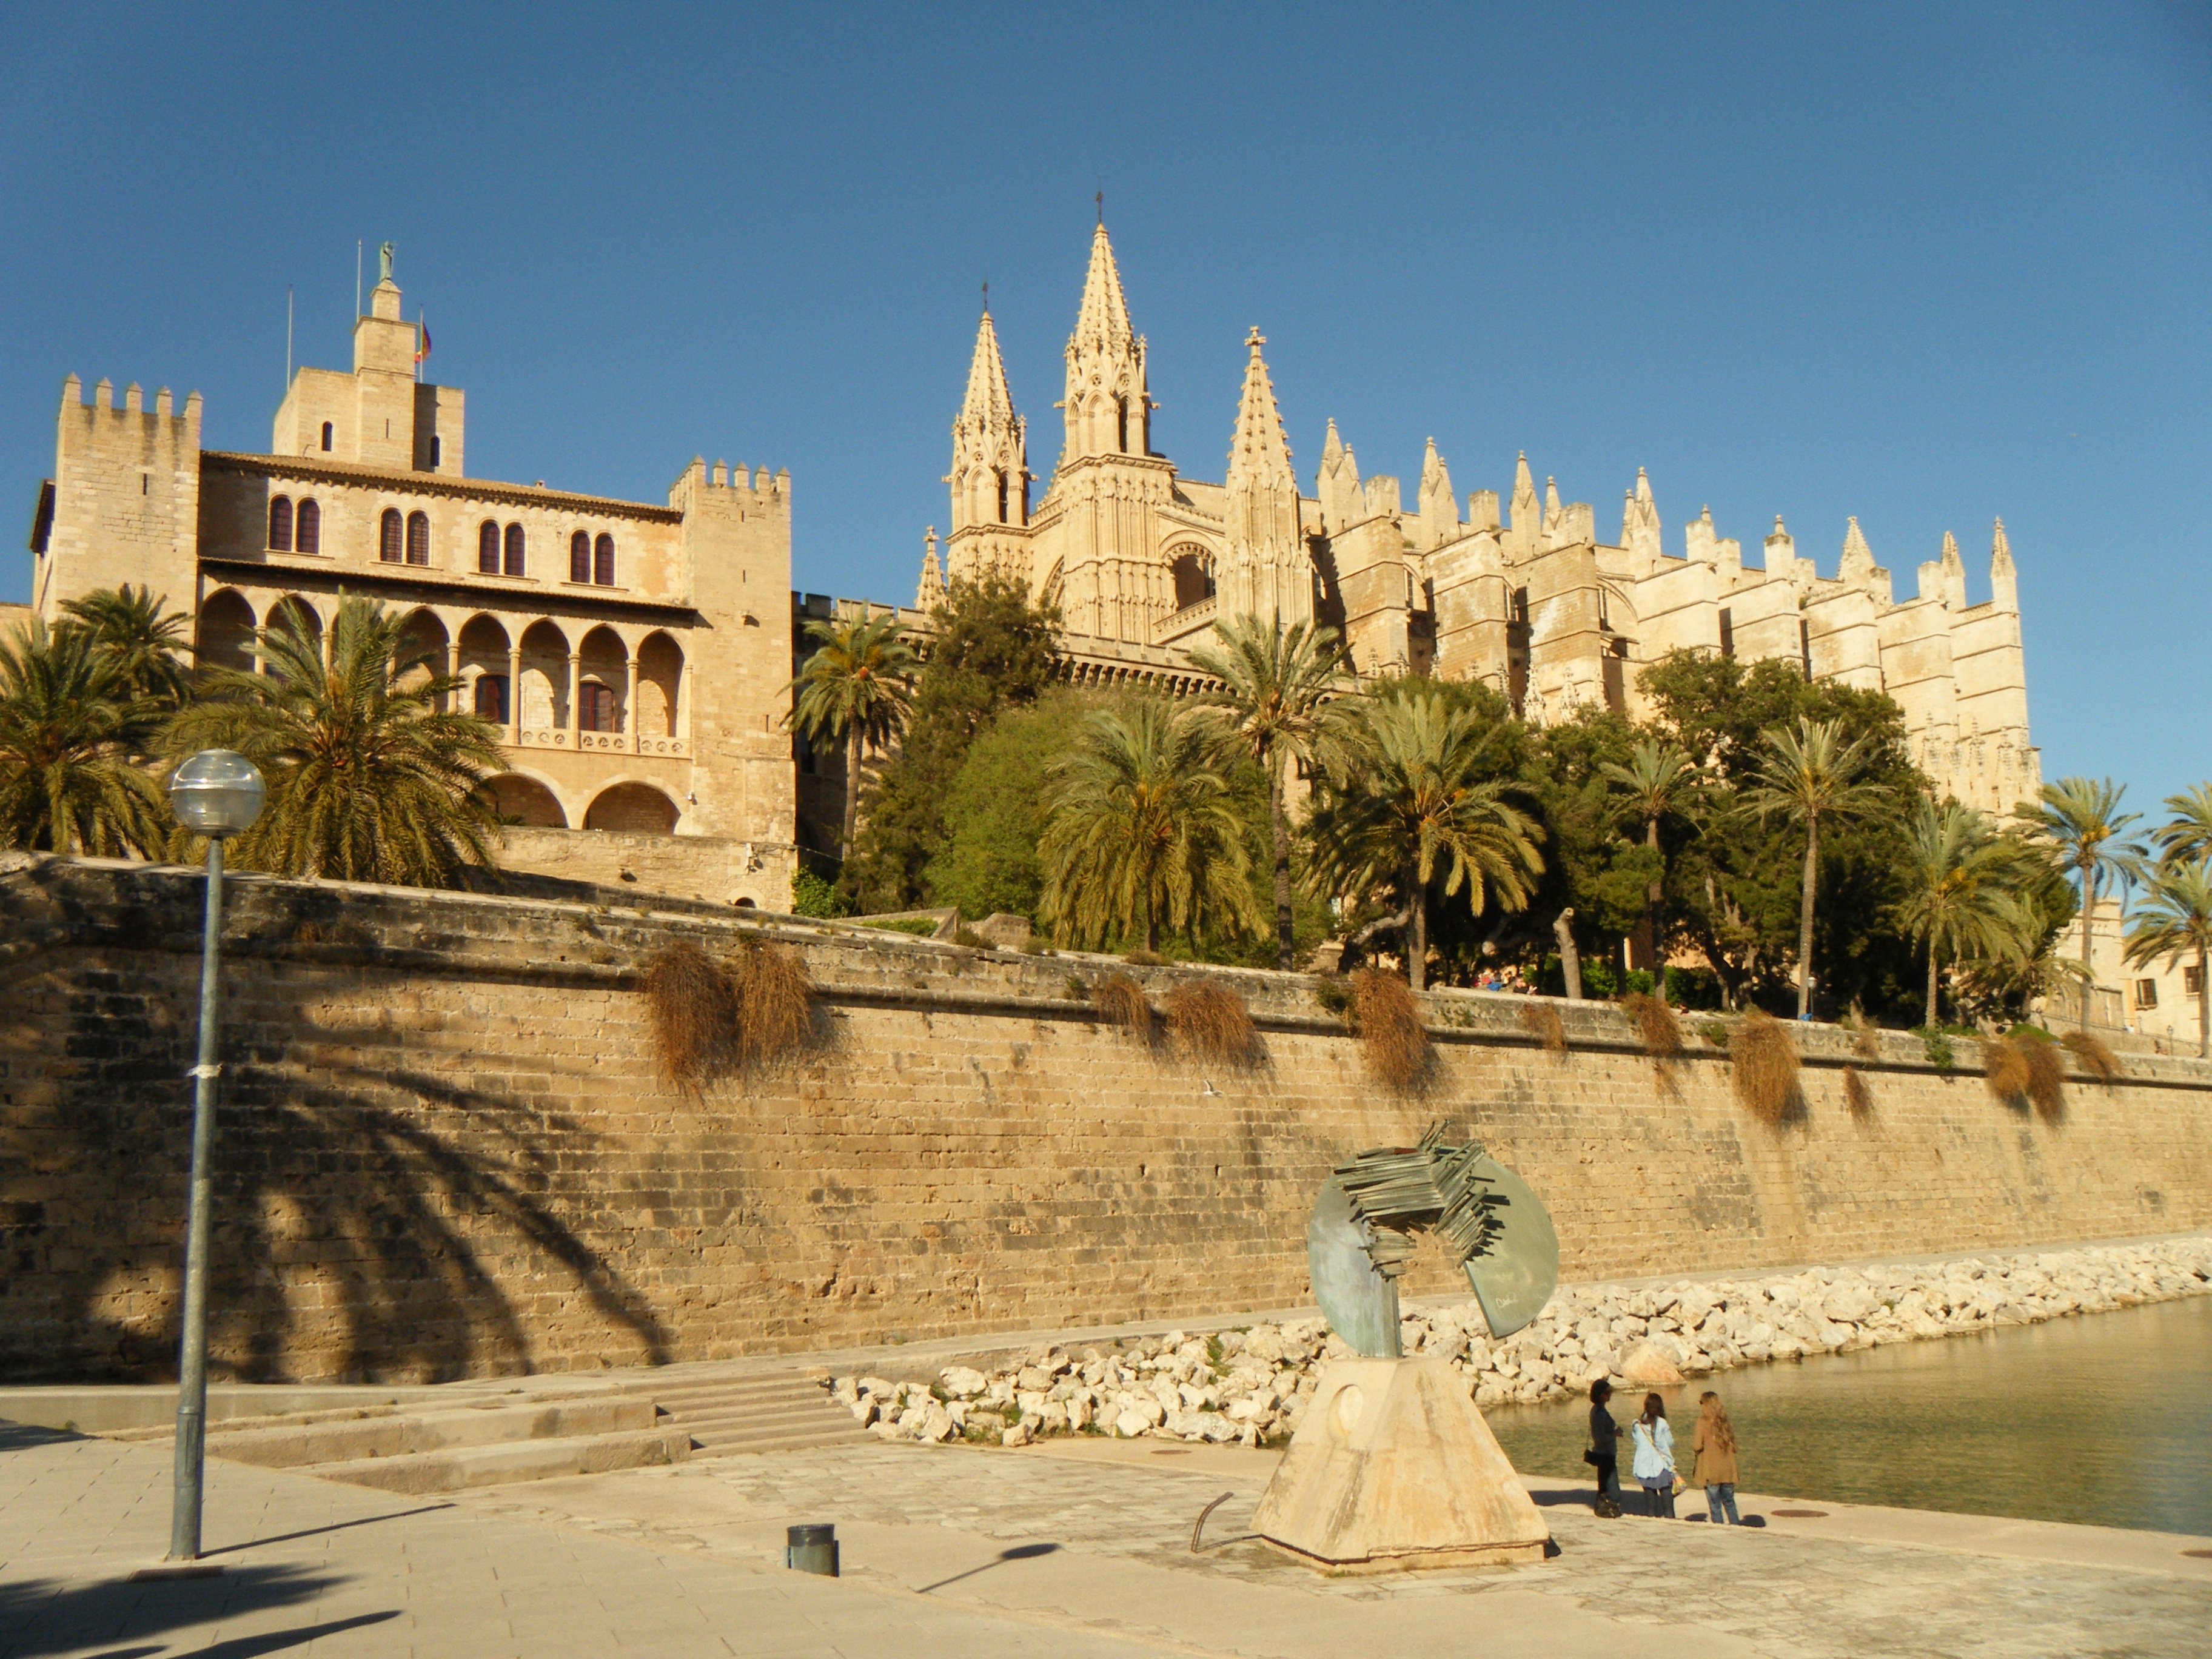
grass, architecture, lawn, view, building, palace, city, monument, vacation, travel, plaza, landmark, church, cathedral, tourism, place of worship, spain, tour, temple, monastery, town square, majorca, palma, unesco world heritage site, the cathedral, historic site, ancient history, sa sue